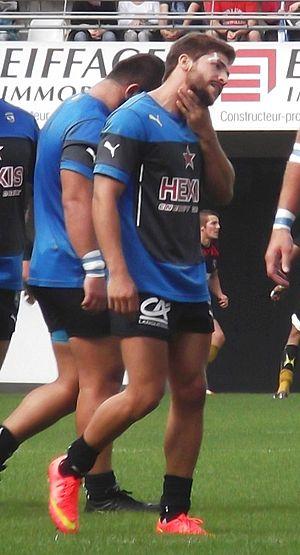
Teddy Iribaren, octobre 2014.
La saison 2019-2020 du Racing 92 est la 11ᵉ saison consécutive du club en Top 14 et la 10ᵉ saison consécutive en coupe d'Europe.
Teddy Iribaren, né le 25 septembre 1990 à Toulouse, est un joueur français de rugby à XV qui évolue au poste de demi de mêlée. Il joue au sein de l'effectif du Racing 92 depuis juin 2017.